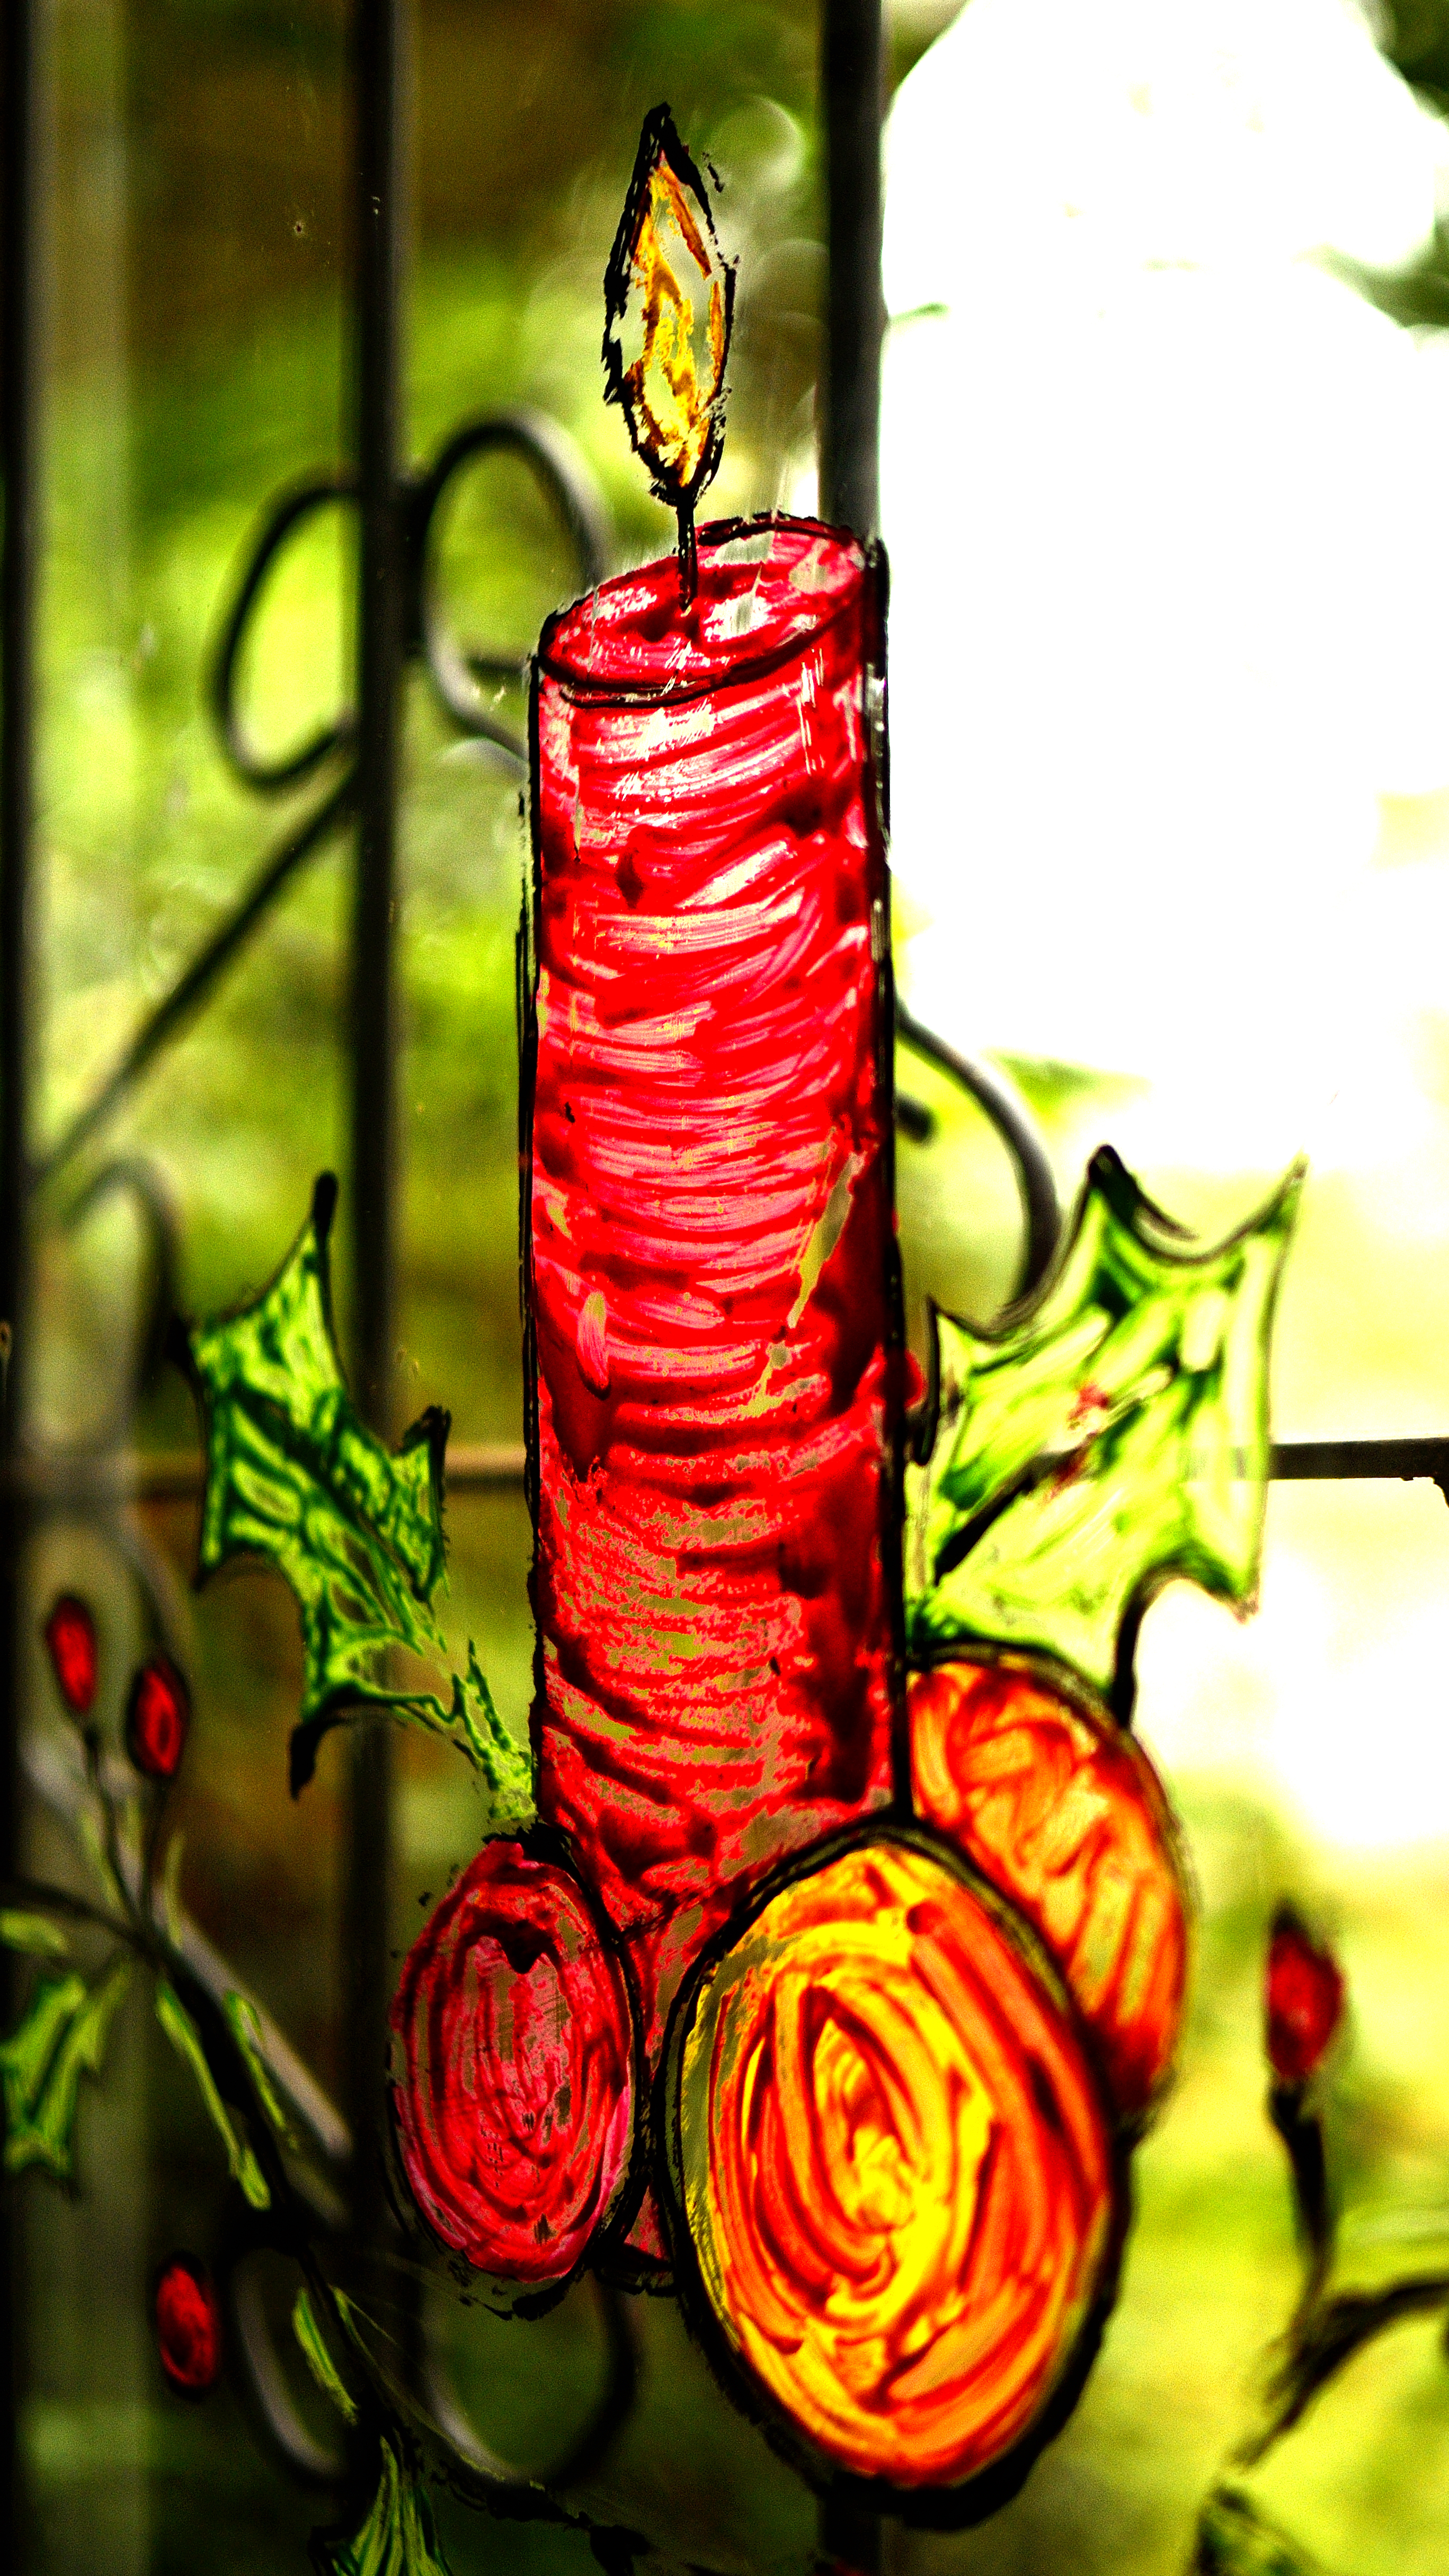
plant, flower, food, red, produce, vegetable, color, vela, art, illustration, naranja, rojo, verde, navidad, vidrio, pintura, floristry, flowering plant, land plant